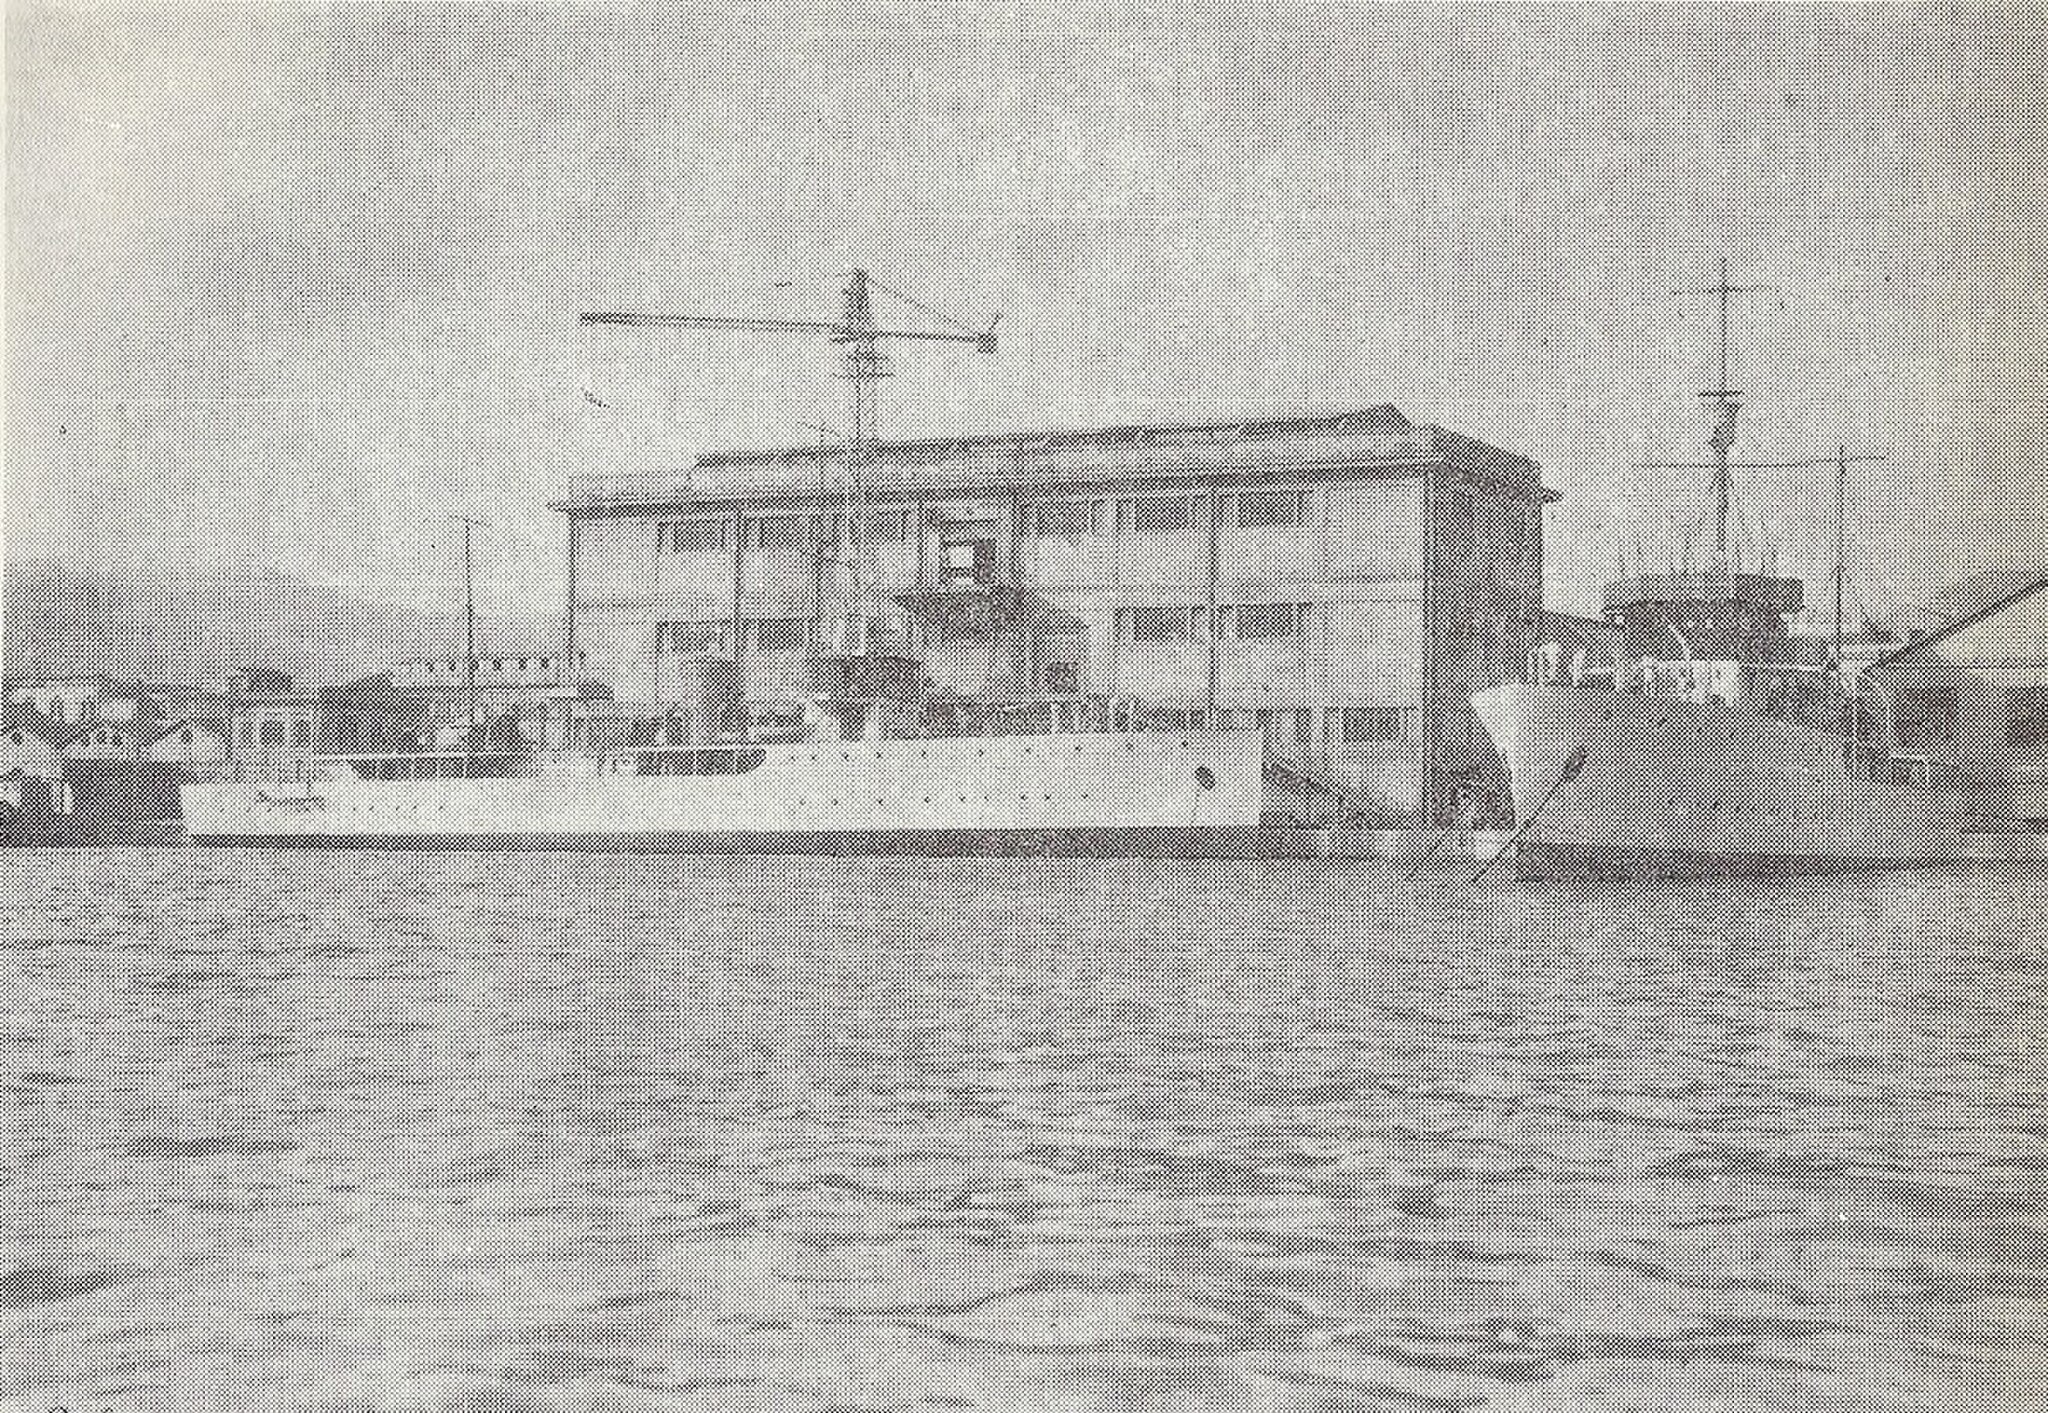
Title: Babr and Palang in Palermo in December 1931
Description: 2500 Years on the Sea
Date: 1971
Categories: PD Iran, PD-scan (PD-Iran), Extracted images, Template Unknown (author), Babr (ship, 1931), Palang (ship, 1931), Images from 2500 Years on the Sea